Mrs Victor Bruce

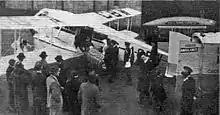
De Havilland DH.84 Dragon (G-ACBW) of Air Dispatch, 1935. Published caption: "Being Ill In Comfort: The Croydon demonstration of the D.H. Dragon which ... has been specially fitted up for permanent civil ambulance work by Air Dispatch Ltd."

In July 1932, Bruce purchased a Saro Windhover amphibious aircraft (G-ABJP), named it "City of Portsmouth", and had the undercarriage temporarily removed. She also purchased a Bristol F.2 (G-ACXA), and had it converted as a refuelling tanker. During August 1932, over the Solent, she used the two aircraft in three failed attempts to break the world flight-refuelled endurance record by flying non-stop for four weeks. Her co-pilot was Flt. Lt. John B. W. Pugh, AFC, later employed by Luxury Air Tours and Air Dispatch.